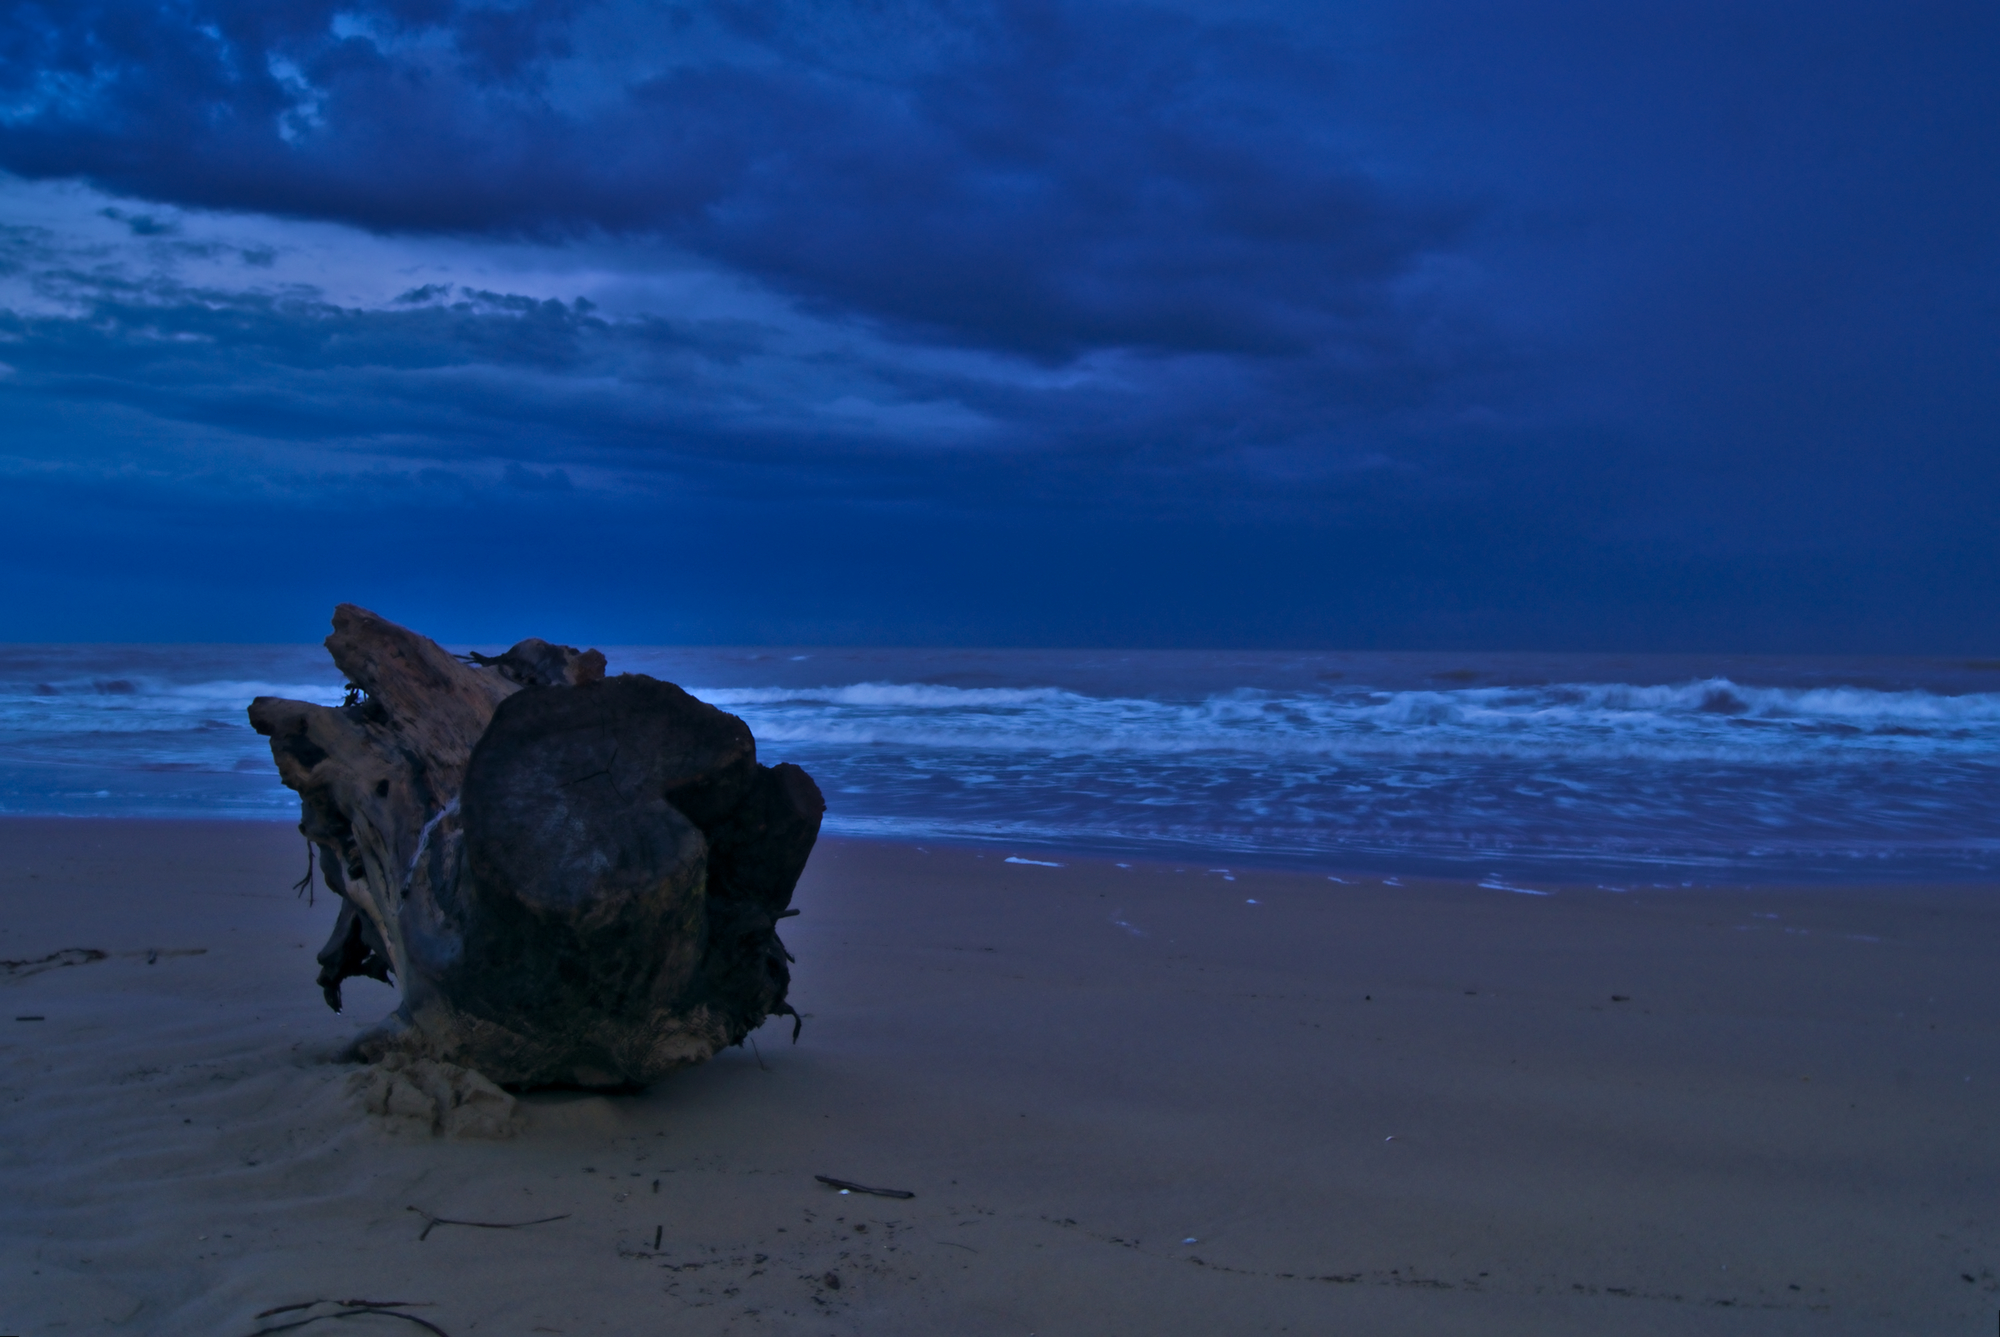
beach, sea, coast, sand, rock, ocean, horizon, cloud, sky, sunrise, shore, wave, dusk, reflection, seascape, blue, terrain, material, body of water, jesolo, wind wave